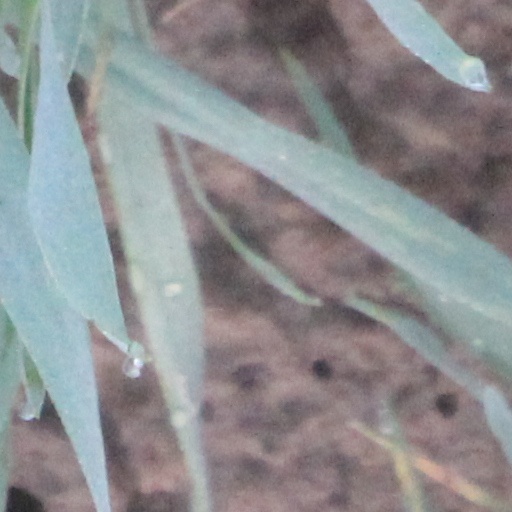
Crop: wheat